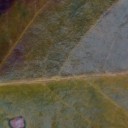
Label: Cerscospora